Fred Warmsley production discography

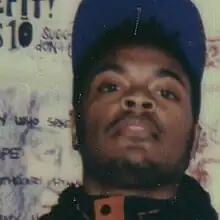
Warmsley in 2011

The following list is a discography of production by Fred Warmsley, an American record producer and disc jockey known professionally as Dedekind Cut (formerly Lee Bannon). It includes a list of songs produced, co-produced and remixed by year, artist, album and title.